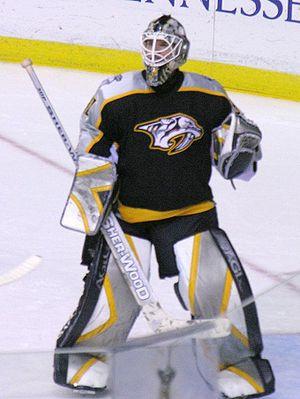
Chris Mason est un joueur professionnel canadien de hockey sur glace évoluant au poste de gardien de but.